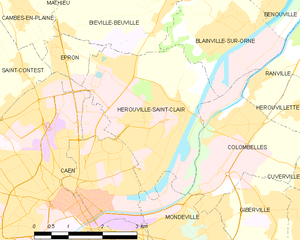
Hérouville-Saint-Clair est une commune française située dans le département du Calvados en région Normandie, peuplée de 22 954 habitants.